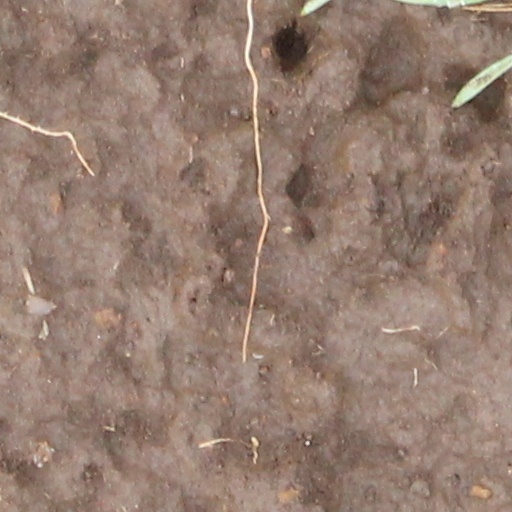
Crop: wheat